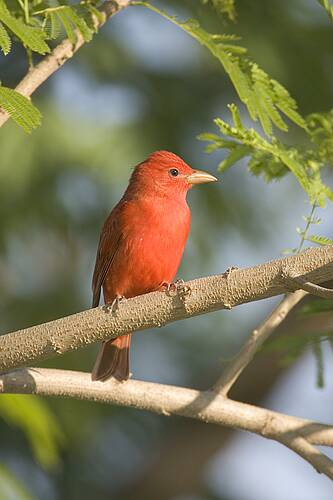
this bird is pink all over with the exception of dark gray retrices and wing tips.
this small bird has a red covering on its body and brown bill.
a small bird with a small flat bill with a orange breast and a orange heada bird with a red crown and a red belly.
this bird is red with a black tail and has a long, pointy beak.
a bright orange bird with brown retrices and pale yellow beak.
this particular bird has a belly that is orange and a light orange beak
this bird is red with some black and has a long, pointy beak.
this bird has wings that are red and has a yellow billa small red bird, with a short tarsus, and a pointed bill.
Species: Summer Tanager